Disappearance of Michele Anne Harris

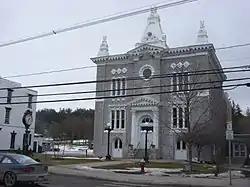
Schoharie County courthouse, where the third and fourth trials were held

A month later, Cal was indicted again by a different grand jury. Trial began in late May. With neither a body nor a weapon in evidence, the prosecution laid out its circumstantial case against him, arguing that she had died violently at his hands in the house sometime after 11:30 p.m. on September 11, 2001, and that Cal had over the next eight hours taken advantage of the reduced law enforcement presence in the area to dispose of her body at a location unknown.